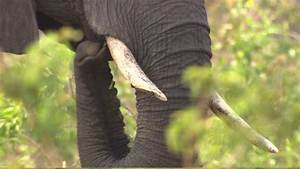
Label: elephant